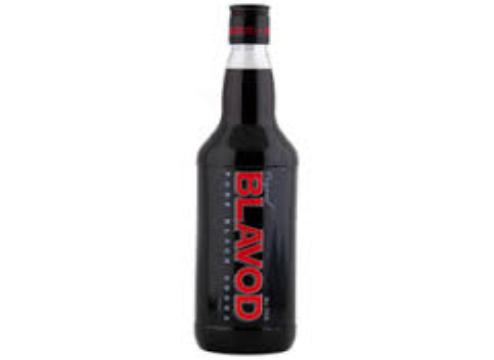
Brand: Blavod
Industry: Food